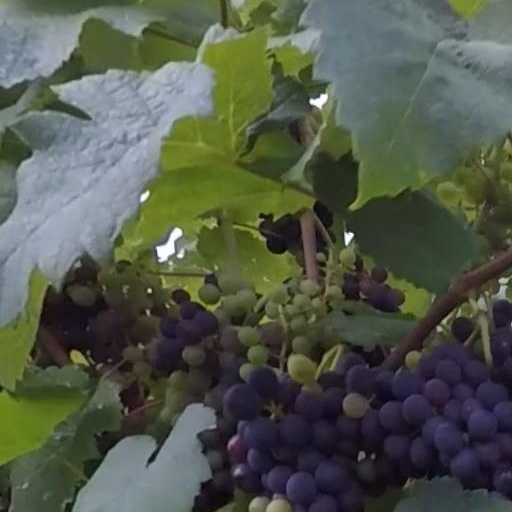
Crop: grape